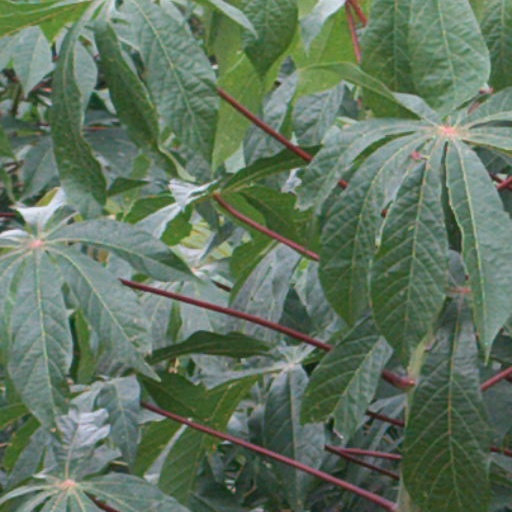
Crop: cassava